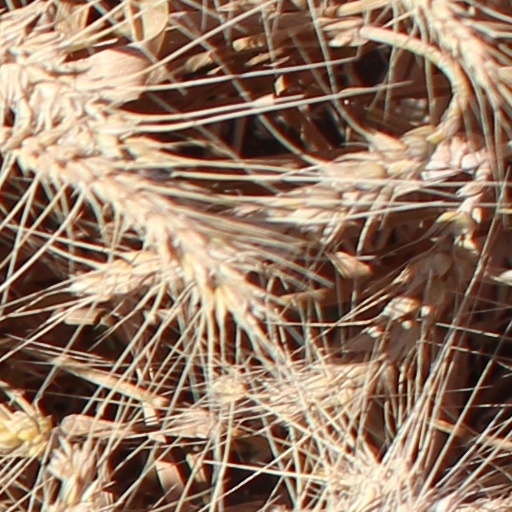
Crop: wheat